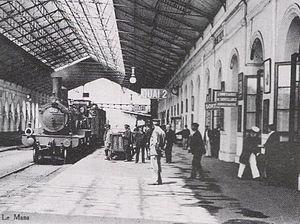
Un train remorqué par une locomotive type 220 série 671 à 690 de la Compagnie des chemins de fer de l'Ouest en gare du Mans. Vue des quais avant 1909 avec seulement deux voies.
La gare du Mans est une gare ferroviaire française située sur le territoire de la commune du Mans, dans le département de la Sarthe, en région Pays de la Loire.